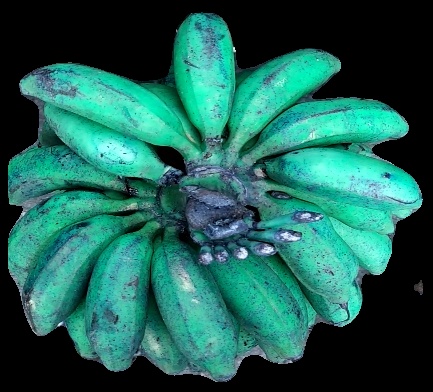
Variety: rasbale
Grade: grade3